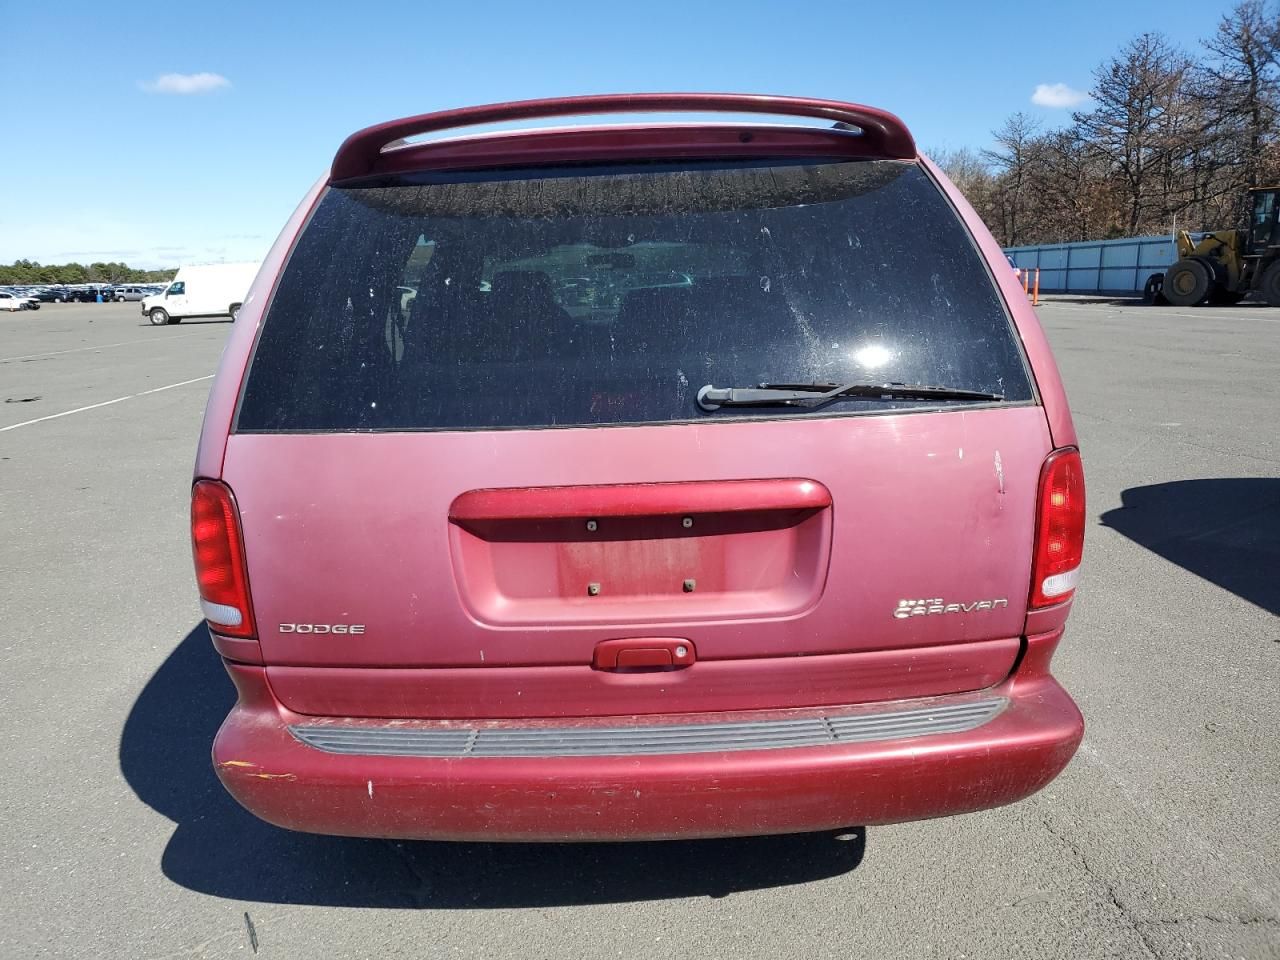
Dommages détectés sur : plaque d'immatriculation arrière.
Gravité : majeur